Jean-Auguste-Dominique Ingres

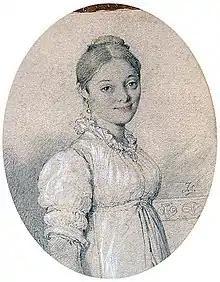
"Medallion portrait of Julie Forestier", 1806, by Ingres

In 1803 he received a prestigious commission, being one of five artists selected (along with Jean-Baptiste Greuze, Robert Lefèvre, Charles Meynier, and Marie-Guillemine Benoist) to paint full-length portraits of Napoleon Bonaparte as First Consul. These were to be distributed to the prefectural towns of Liège, Antwerp, Dunkerque, Brussels, and Ghent, all of which were newly ceded to France in the 1801 Treaty of Lunéville. Napoleon is not known to have granted the artists a sitting, and Ingres's meticulously painted portrait of "Bonaparte, First Consul" appears to be modelled on an image of Napoleon painted by Antoine-Jean Gros in 1802.